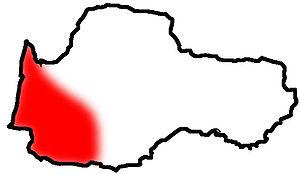
L'occitan ou langue d'oc est une langue romane parlée dans le tiers sud de la France, les Vallées occitanes et Guardia Piemontese en Italie, le Val d'Aran en Espagne et Monaco. L'aire linguistique et culturelle de l'occitan est appelée l’Occitanie ou Pays d'Oc.